2010 FIA GT1 World Championship

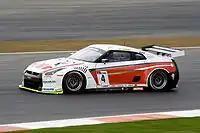
Nissan GT-R GT1s were entered by the Swiss Racing Team (pictured) and Sumo Power GT

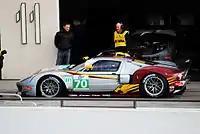
A Ford GT1, built by Matech Concepts specifically for the 2010 championship and entered by Marc VDS Racing Team

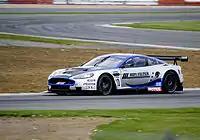
The Aston Martin DBR9, a previous winner in the FIA GT Championship, has been modified to comply with the 2010 FIA GT1 regulations

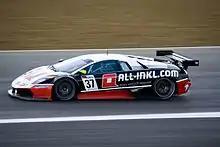
Lamborghini was represented by Reiter and All-Inkl.com Münnich Motorsport

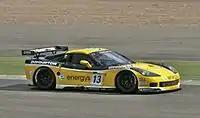
Corvette was represented by Mad-Croc Racing and Phoenix Racing / Carsport

The SRO initially expected at least five manufacturers to participate in the inaugural 2010 season. A maximum of six manufacturers would be accepted, with each manufacturer limited to supplying two privateer teams of no more than two cars. To ensure close competition, each model of car would be tested by the FIA to determine any mandatory adjustments for performance balancing. The FIA employed Christophe Bouchut, Anthony Davidson, and Heinz-Harald Frentzen for balance of performance test sessions held at Circuit Paul Ricard as well as just prior to the first race event at Yas Marina Circuit.